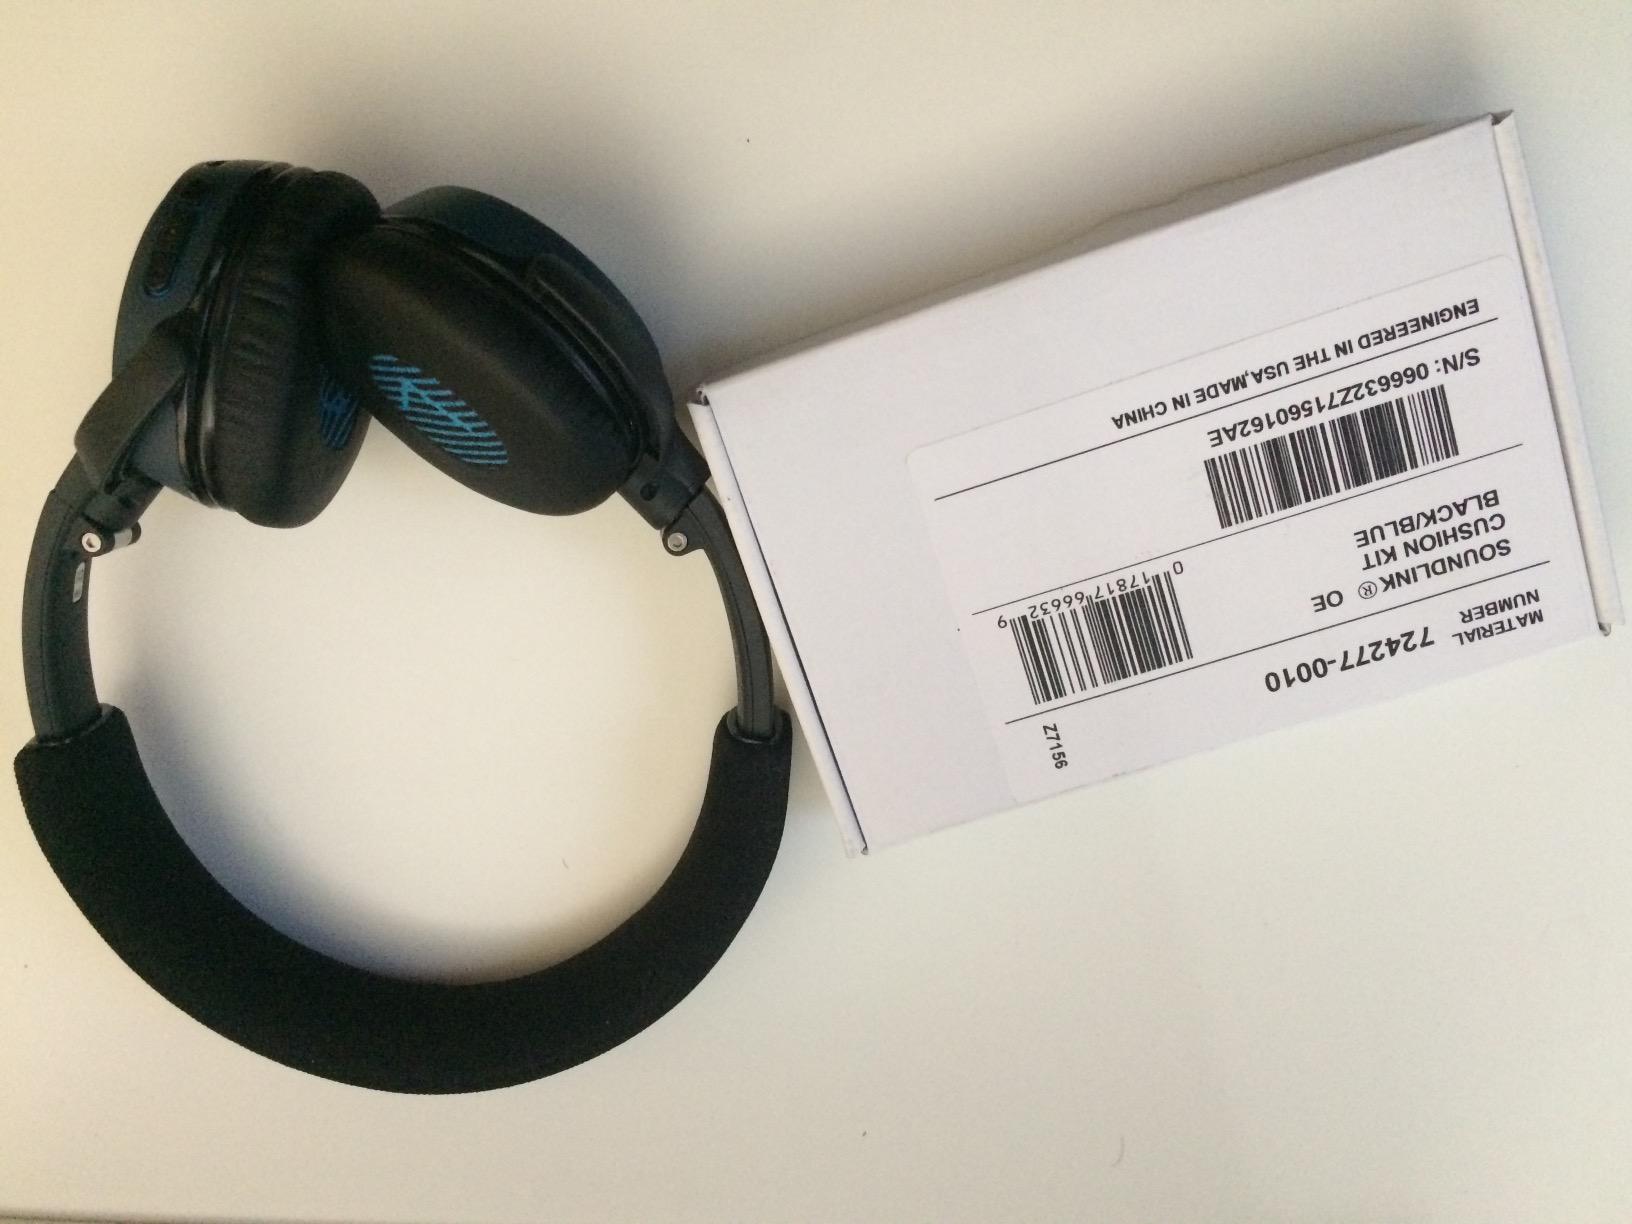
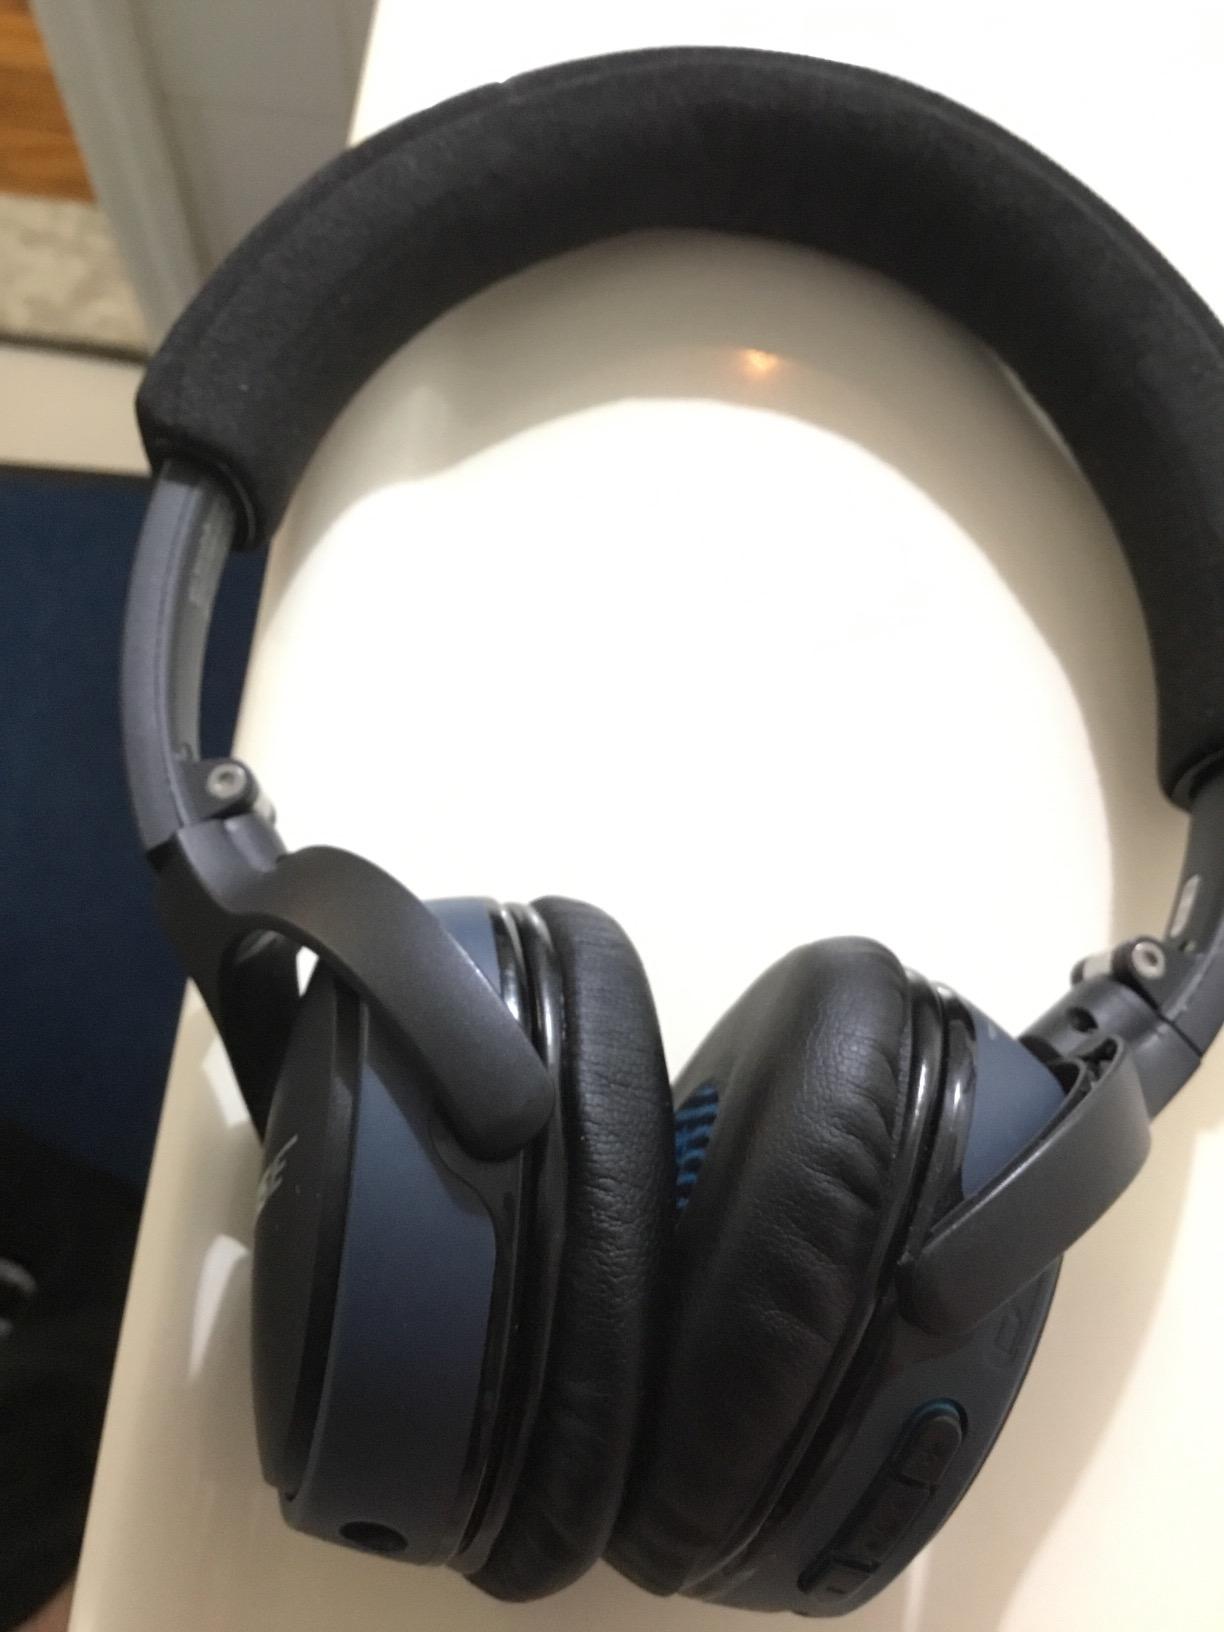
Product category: headphones
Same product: yes